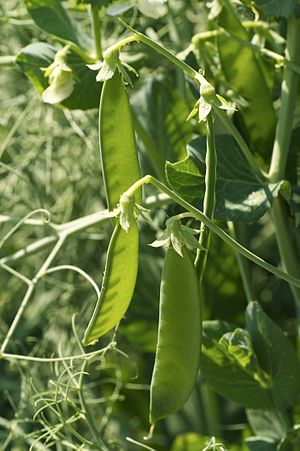
Kapsel (frugt)
Ærtebælge er et typisk eksempel på en stor bælg.
En kapsel er i botanikken en type frugt der normalt bliver tør og åbner sig ved modenhed, så de enkelte frø frigives. Kapslen kan have et eller flere rum.